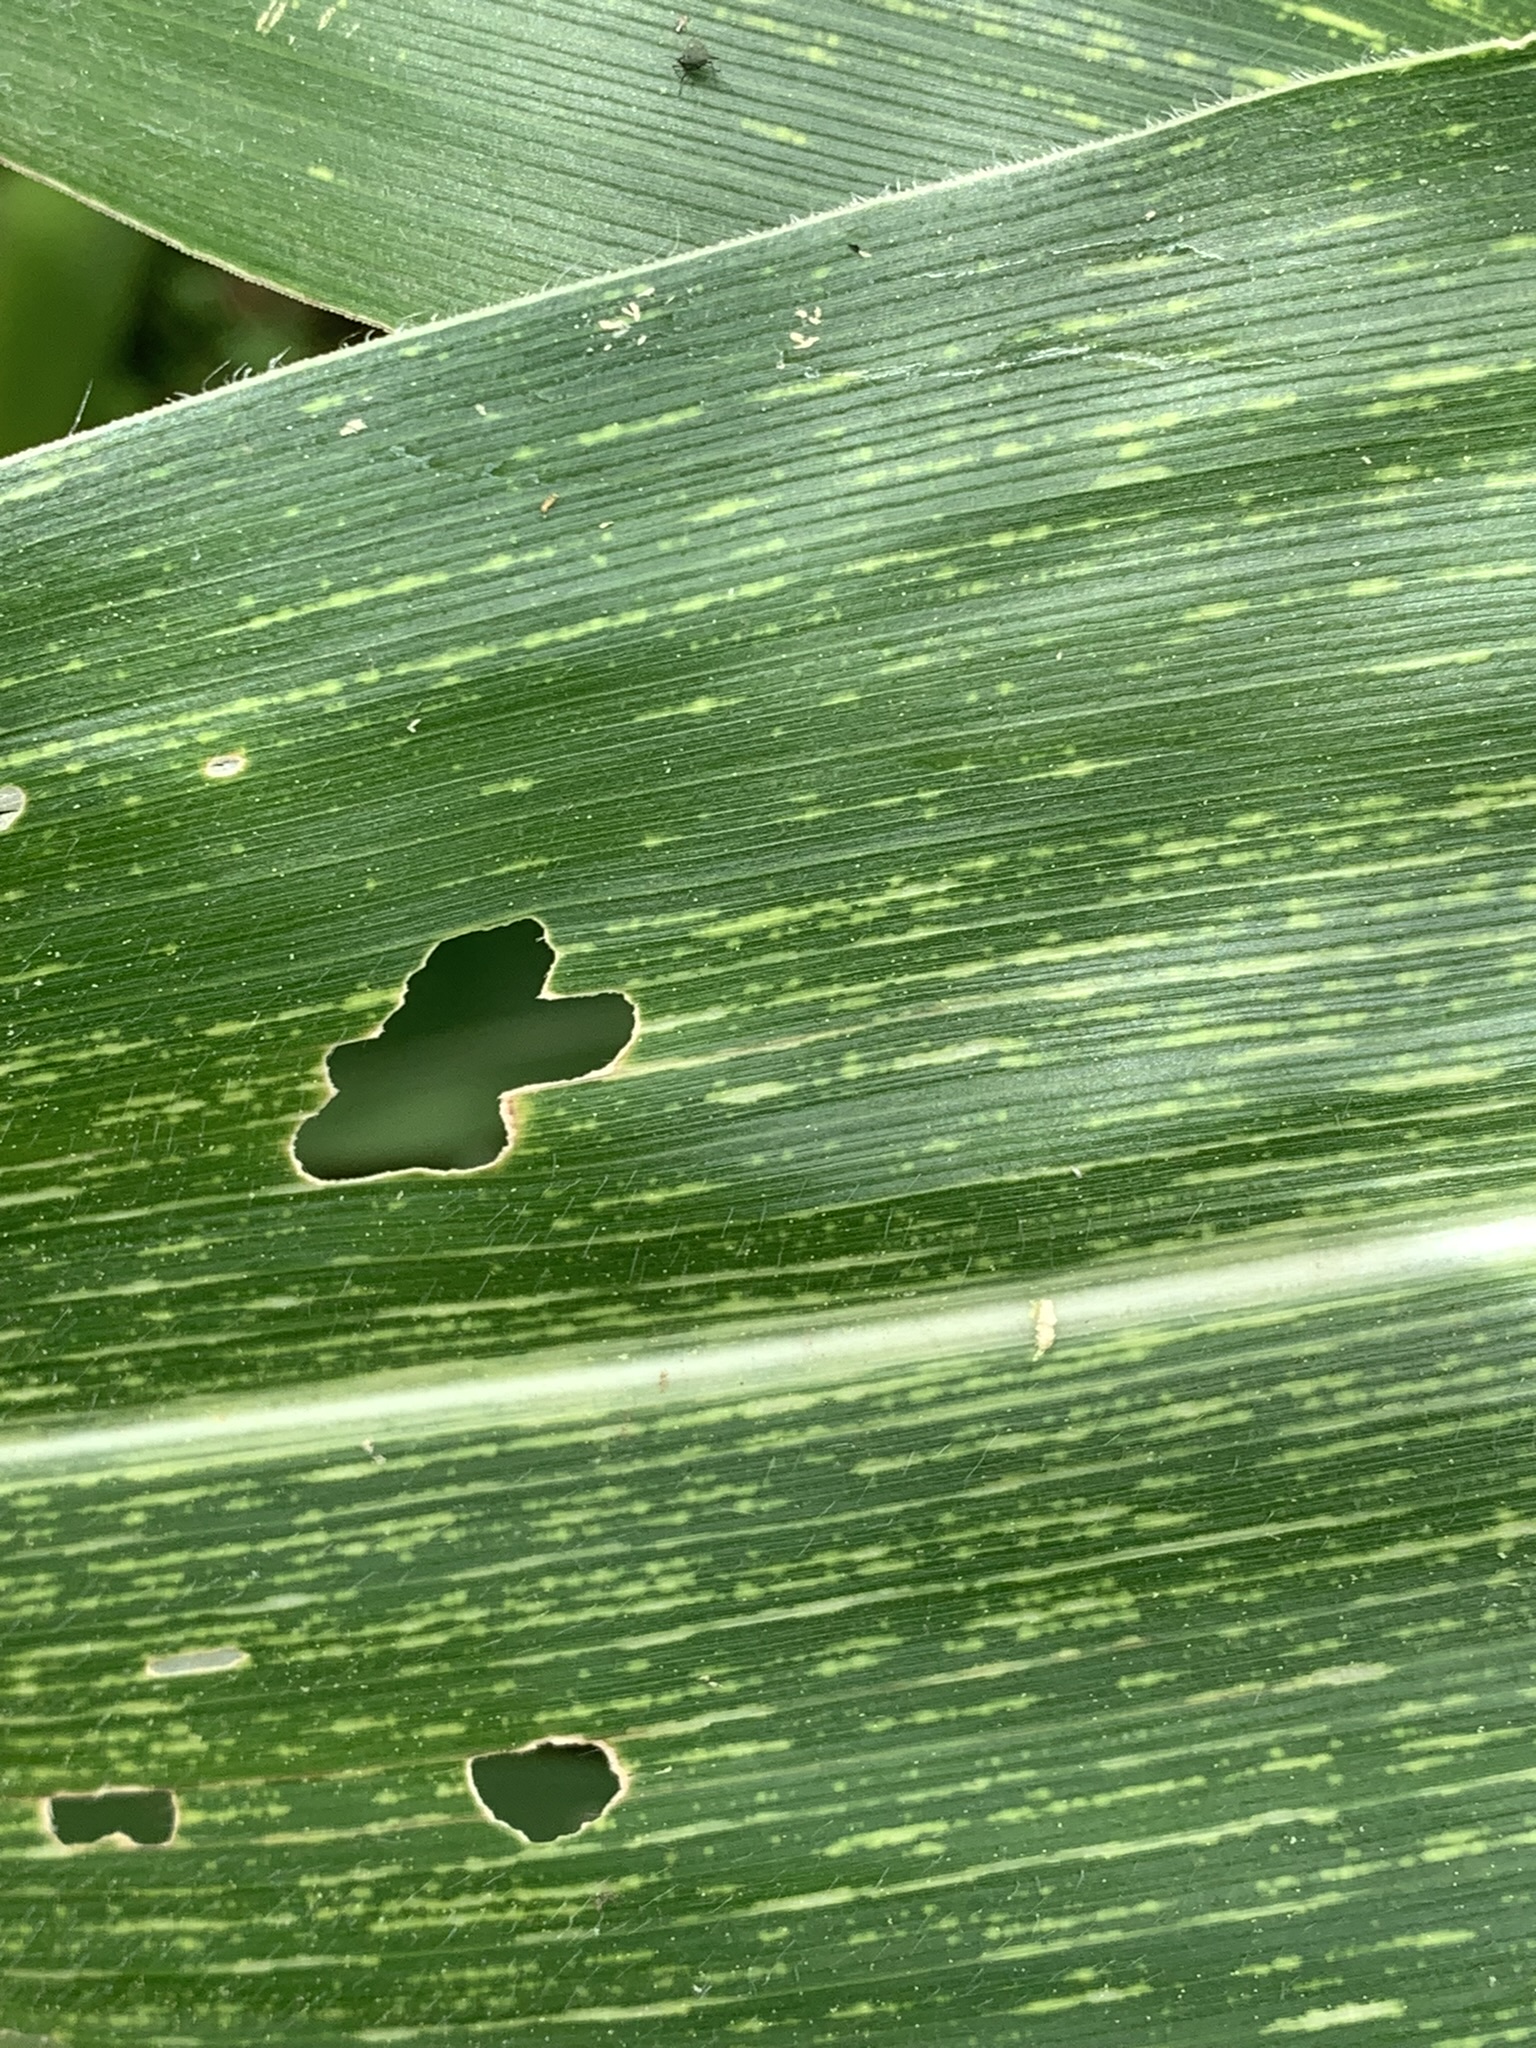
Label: MSV